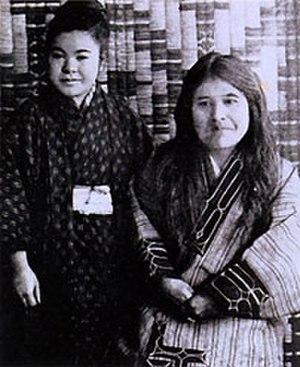
Yukie Chiri, née le 8 juin 1903, morte le 18 septembre 1922, à 19 ans, est une femme de lettres japonaise, qui a notamment transcrit des yukar, récits épiques de tradition orale de l’ethnie aïnoue.